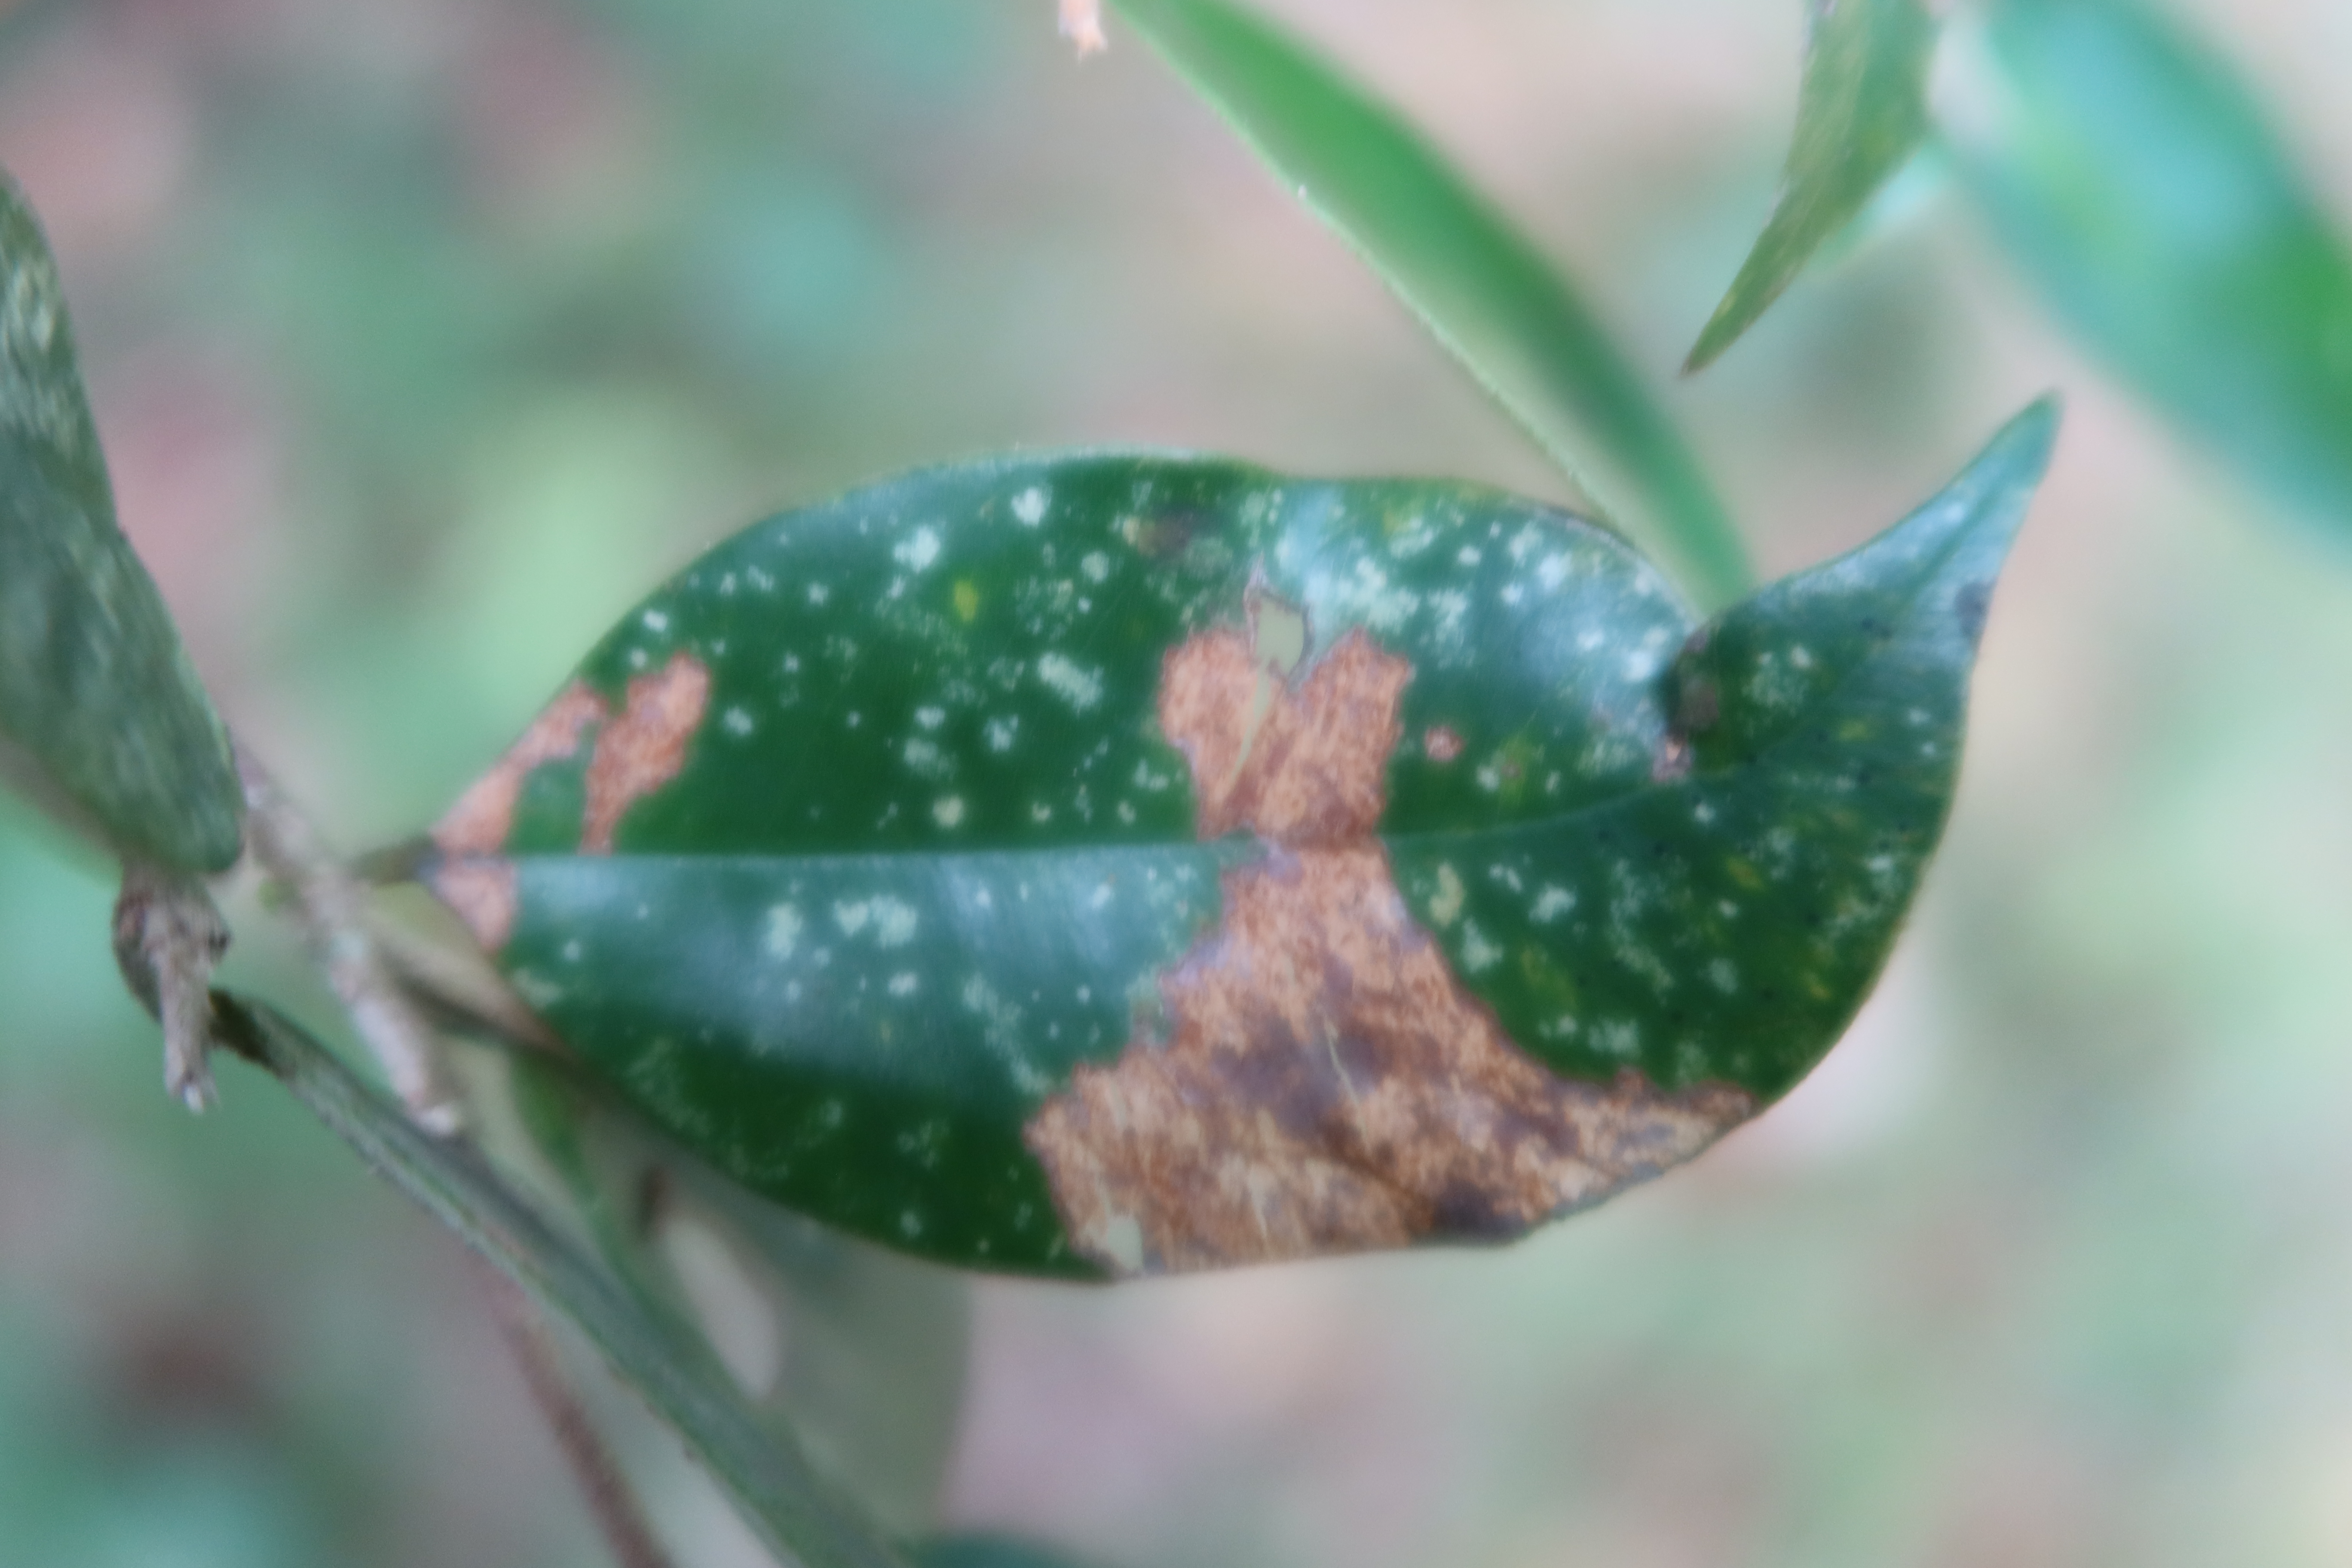
Label: Mosaic Viruses